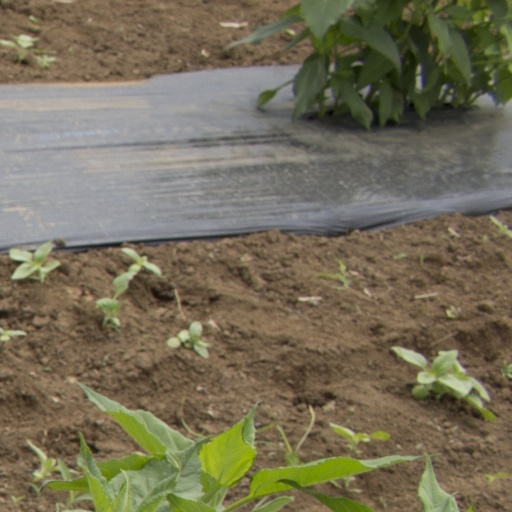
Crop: Jerusalem artichoke